Aud Egede-Nissen

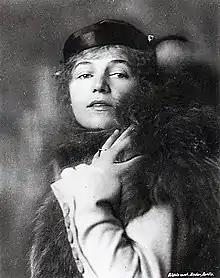
Aud Egede-Nissen, 1920s

Aud Egede-Nissen (30 May 1893 – 15 November 1974) was a Norwegian actress, director and producer. She appeared in many early 20th-century German silent films.